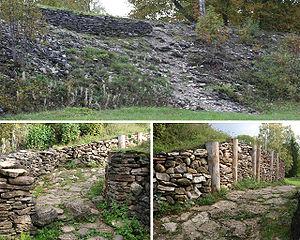
Varbola est un village de la commune de Märjamaa du comté de Rapla en Estonie.